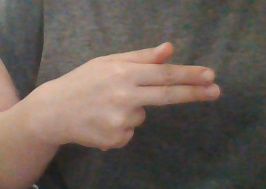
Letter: ghain